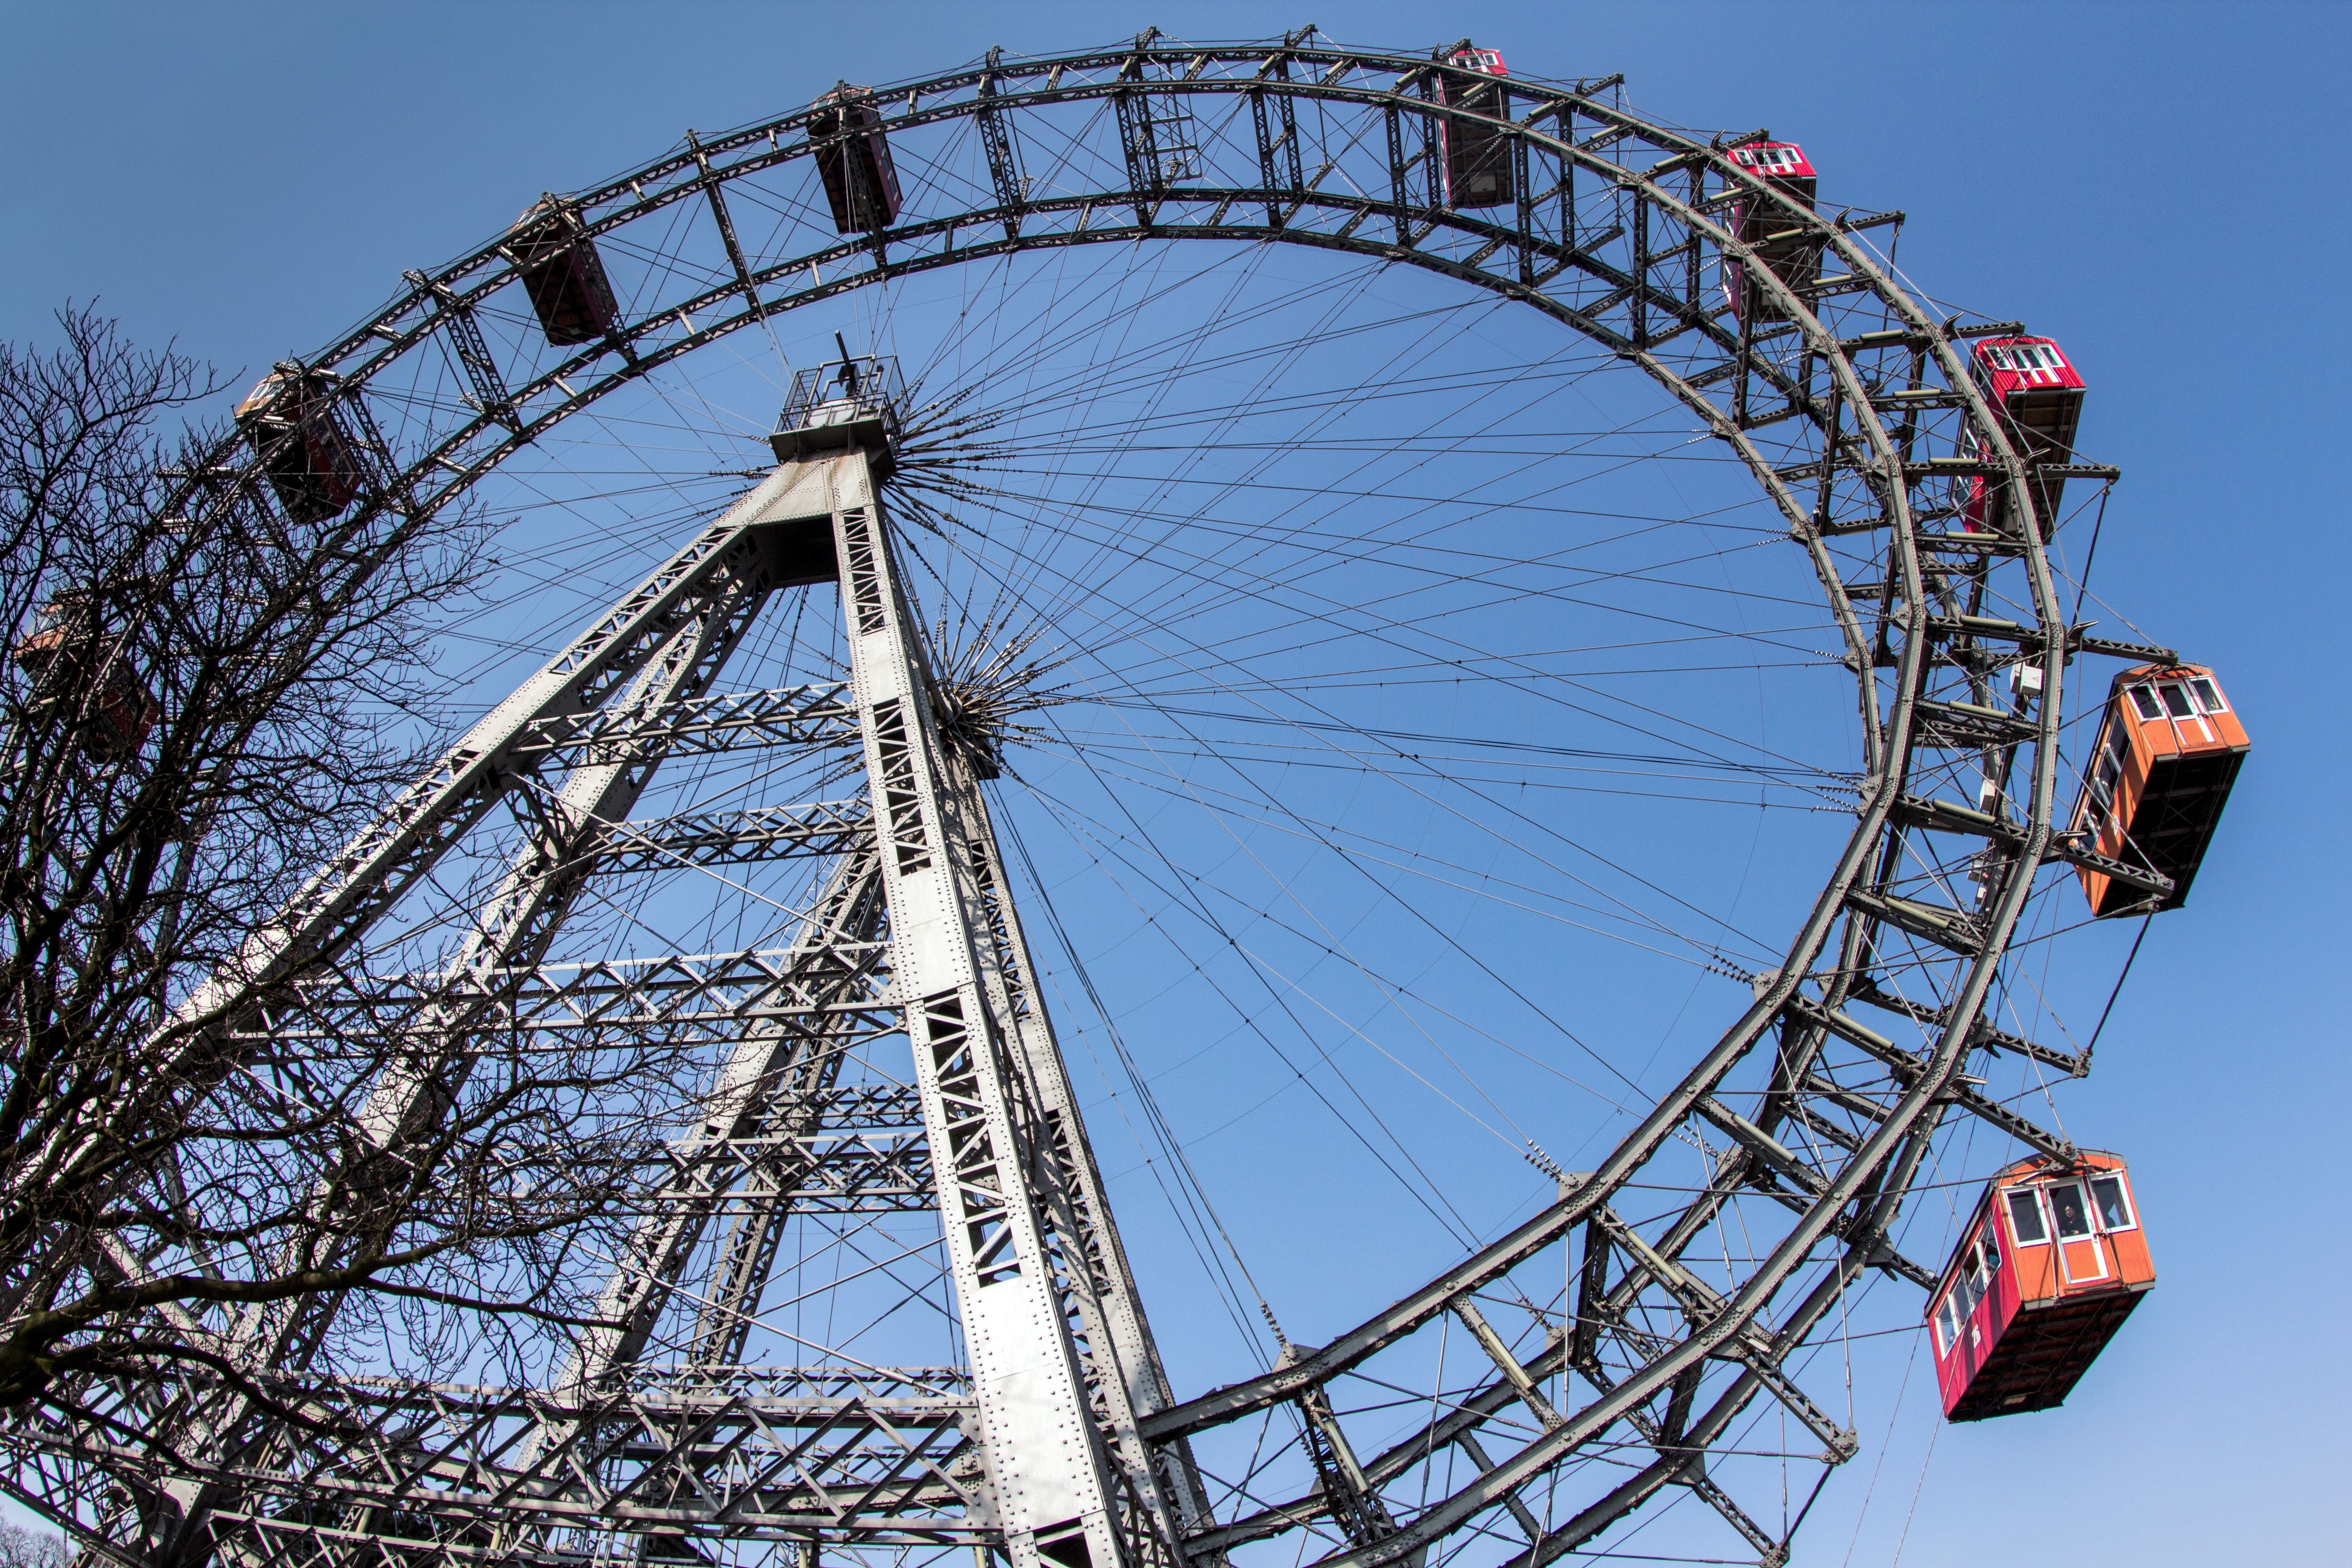
recreation, ferris wheel, amusement park, park, ride, vienna, tourist attraction, fair, prater, amusement ride, outdoor recreation, geographical feature